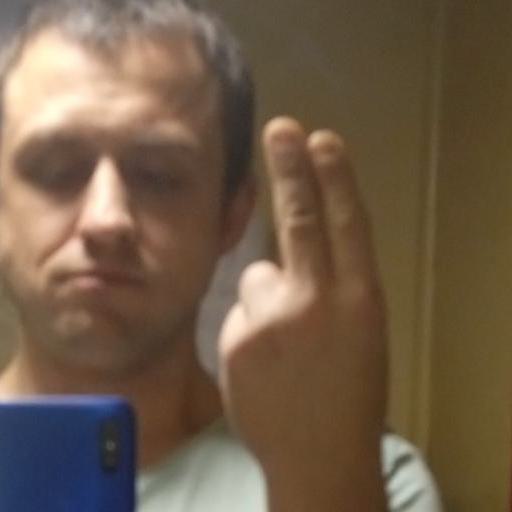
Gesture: two_up_inverted